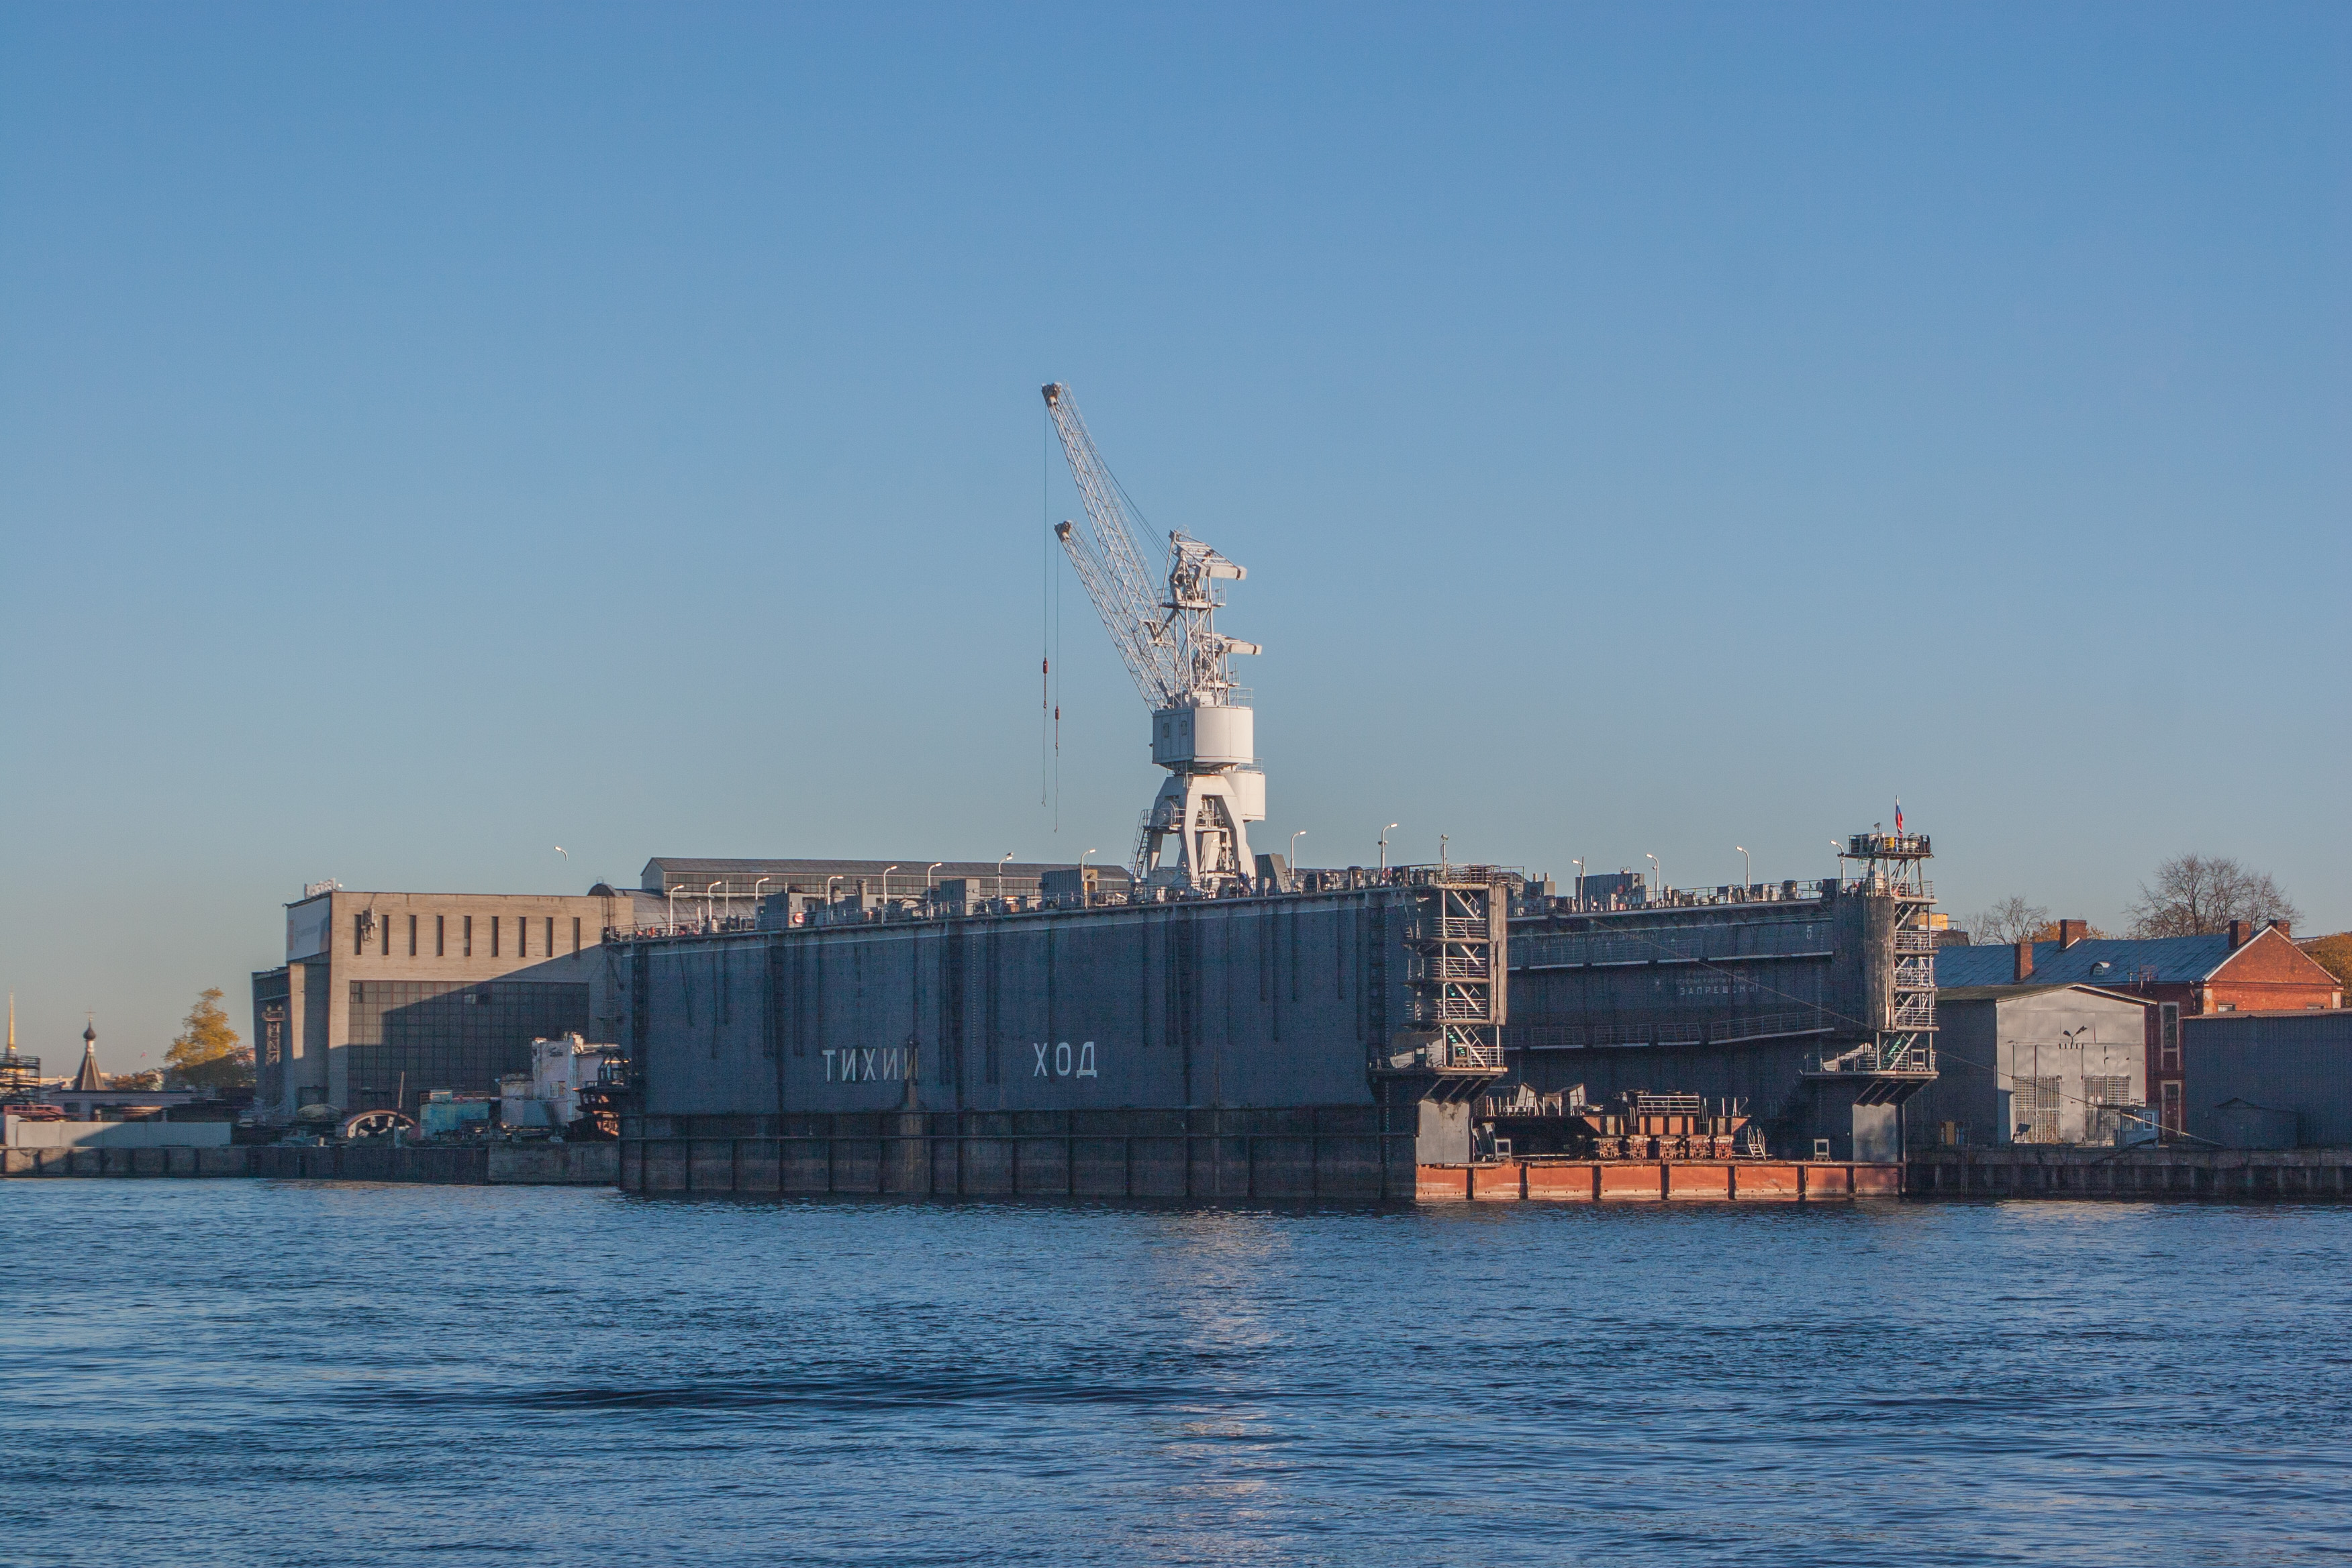
images, vehicle, watercraft, waterway, ship, city, boat, channel, sea, port, harbor, freight transport, industry, lighter aboard ship, river, container ship, bulk carrier